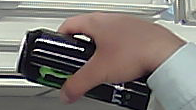
Product: monster_energydrink